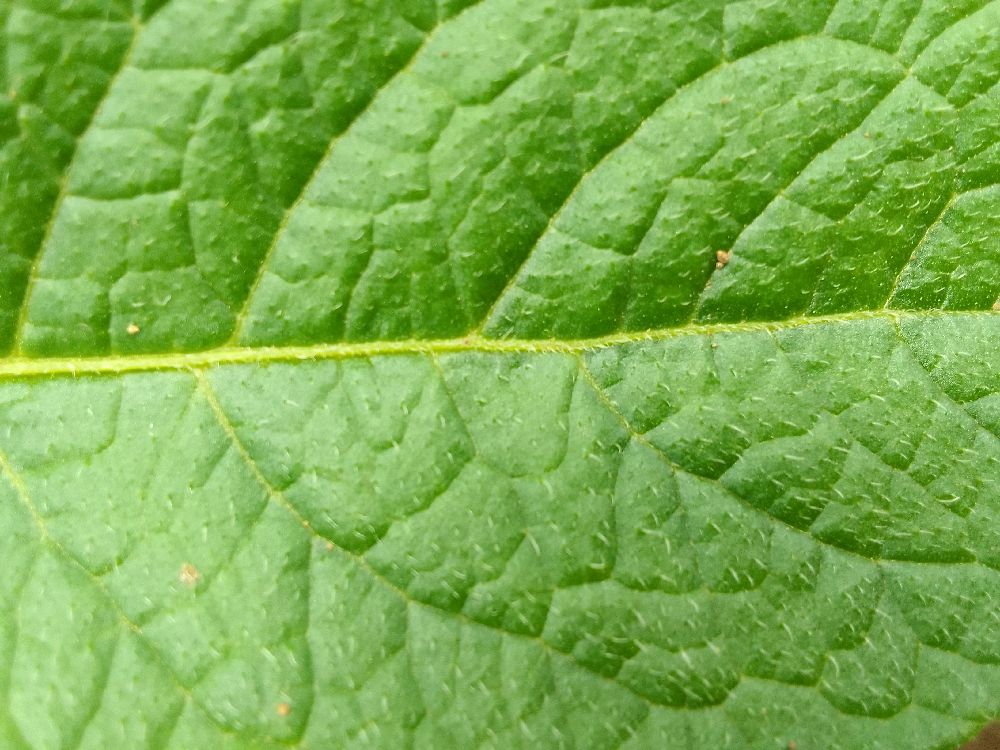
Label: Healthy